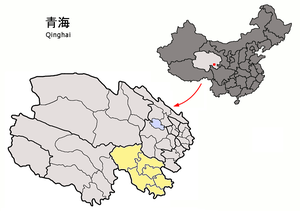
La préfecture autonome tibétaine Golog est une subdivision administrative de la province du Qinghai en Chine.